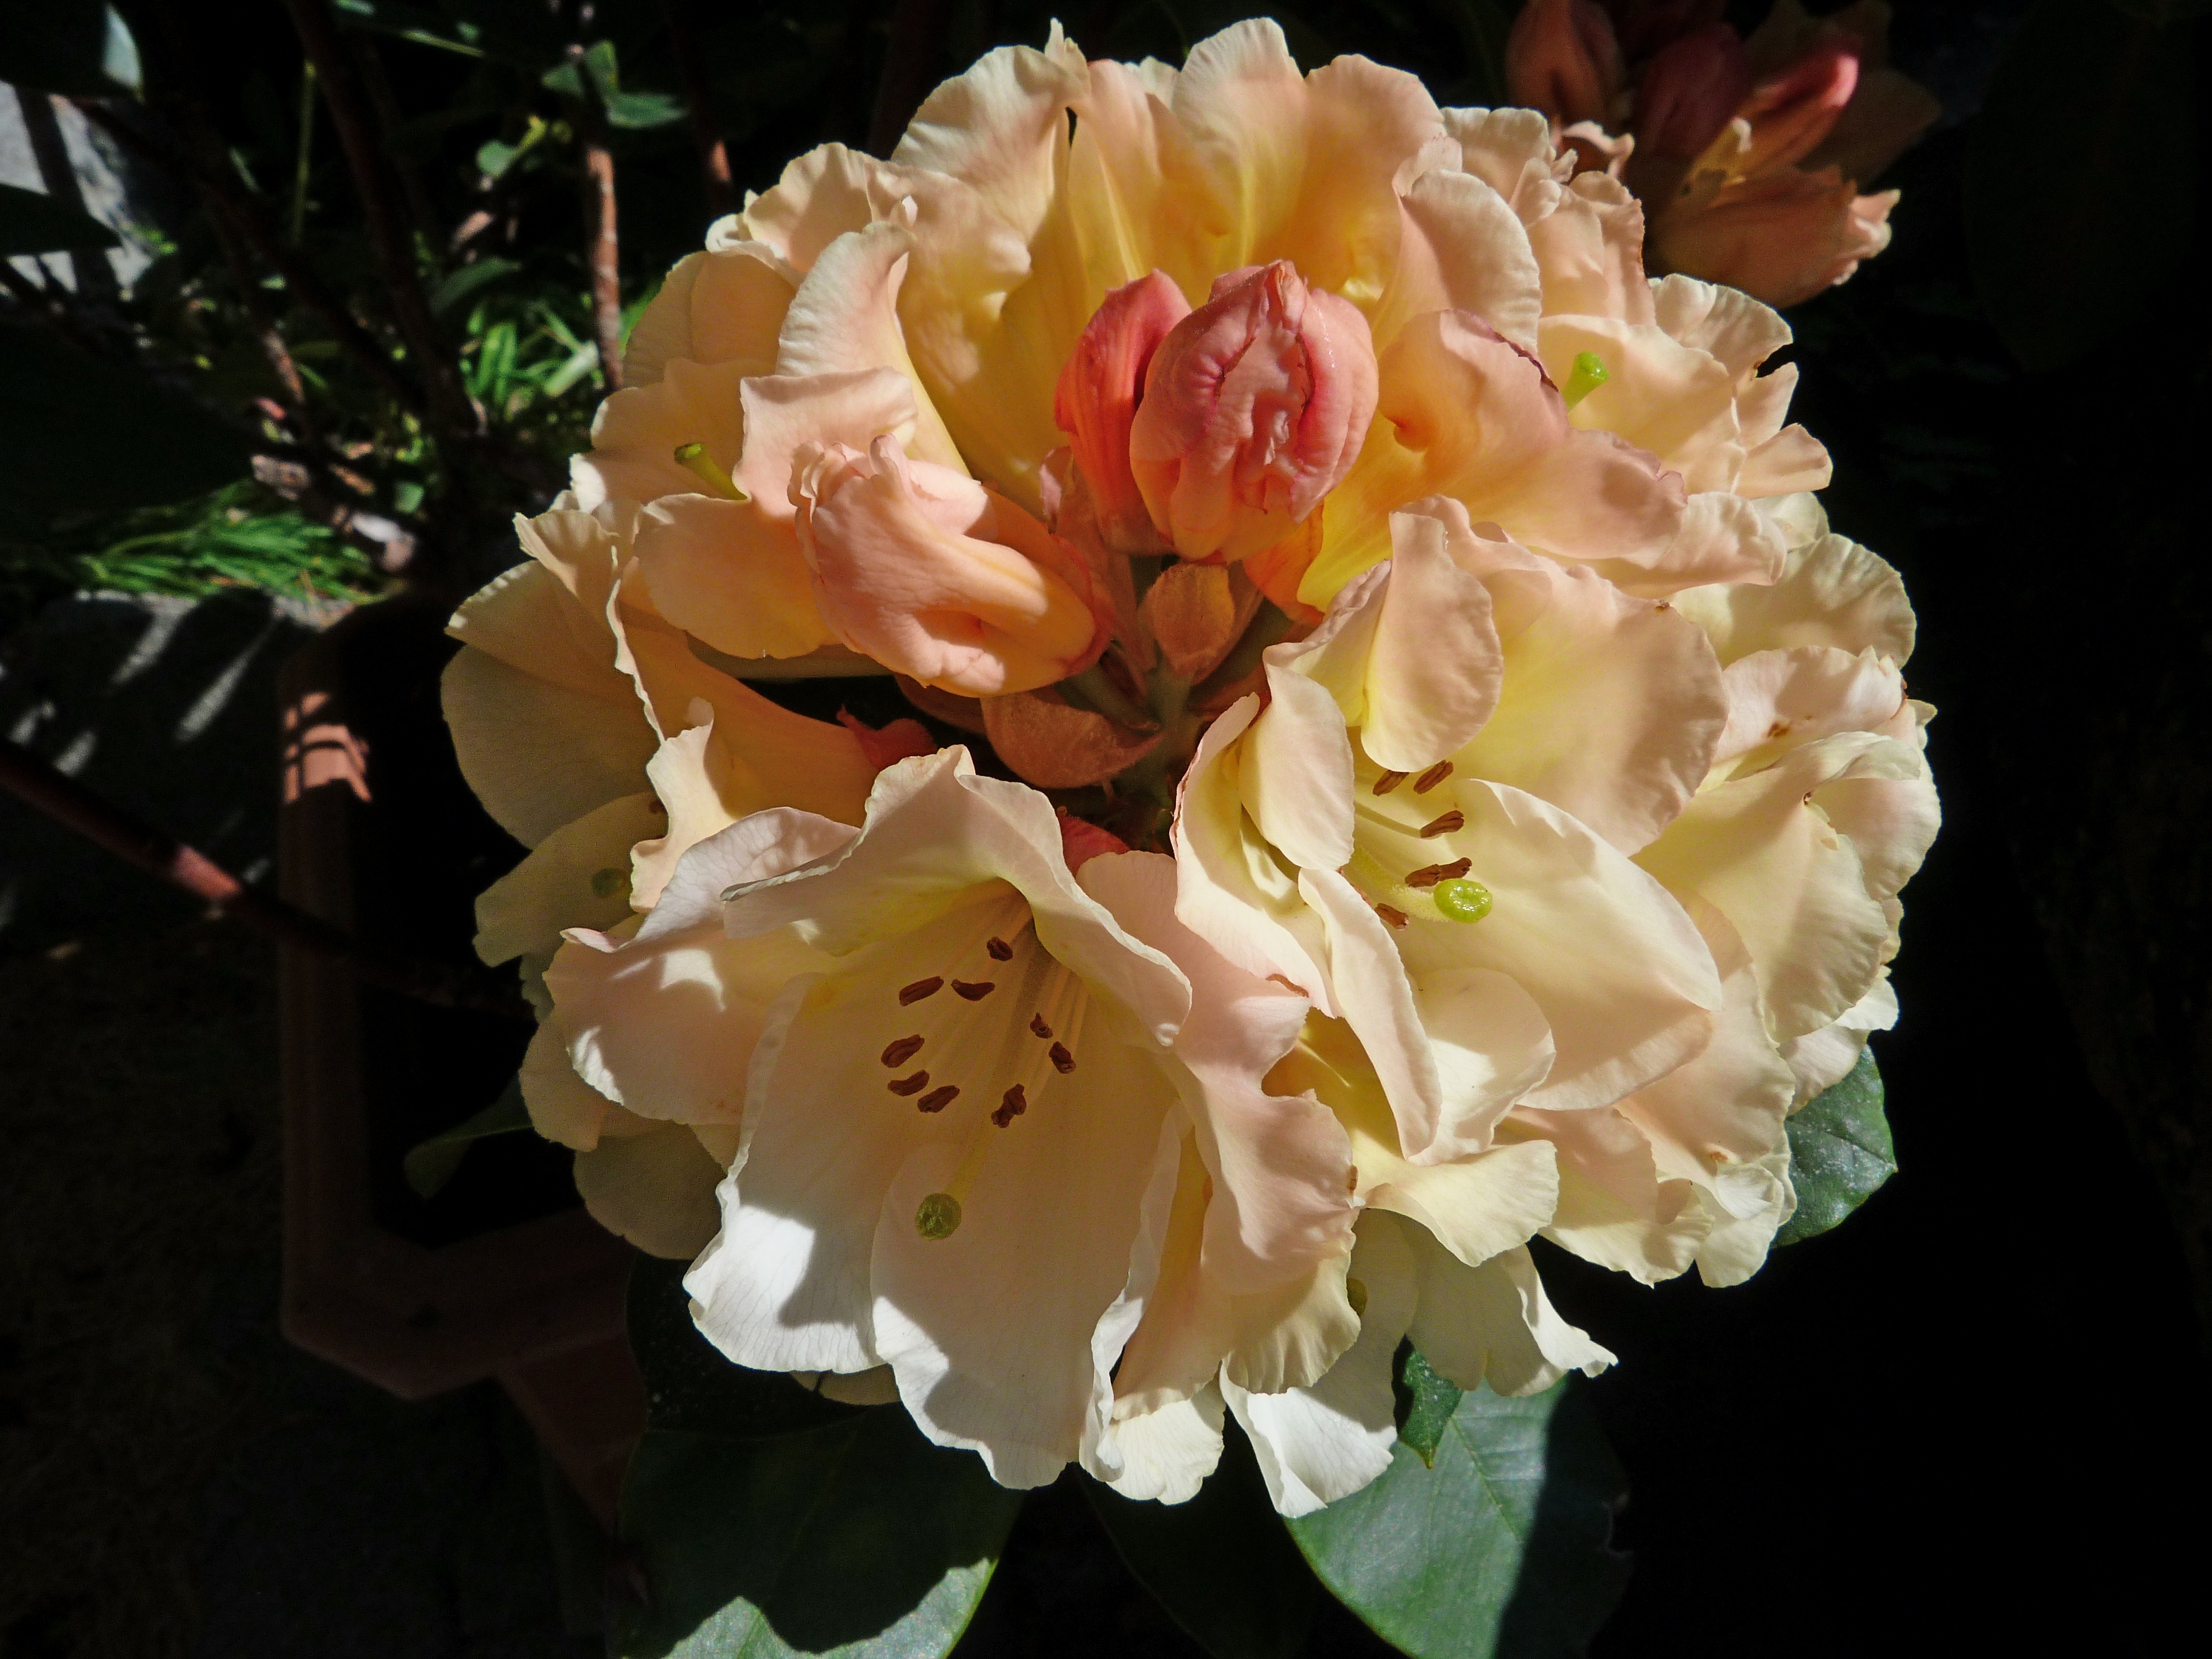
nature, blossom, open, light, plant, flower, petal, rustic, rose, spring, macro, contrast, botany, garden, flora, flowers, petals, shrub, rhododendron, floristry, flowering, peony, light and shade, blossomed, flowering plant, rose family, ornamentation, flower bouquet, floral design, land plant, flower arranging